Skulpturhalle Basel

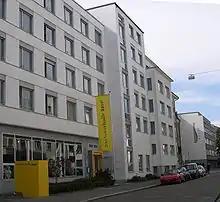
Skulpturhalle entrance

The Skulpturhalle Basel is a museum in Basel, Switzerland, featuring cast replicas of antique sculpture. With around 2,000 casts, it is the largest collection of its kind in the country, due to its tripling in size between 1985 and 2010. Since 1961, the collection has been managed by the Antikenmuseum Basel.